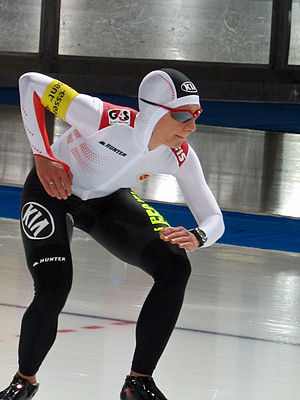
Cathrine Grage
Cathrine Grage på isen ved verdensmesterskaberne i Berlin i 2008
"Cathrine ""Cat"" Grage er en dansk rulleskøjteløber, skøjteløber og cykelrytter.